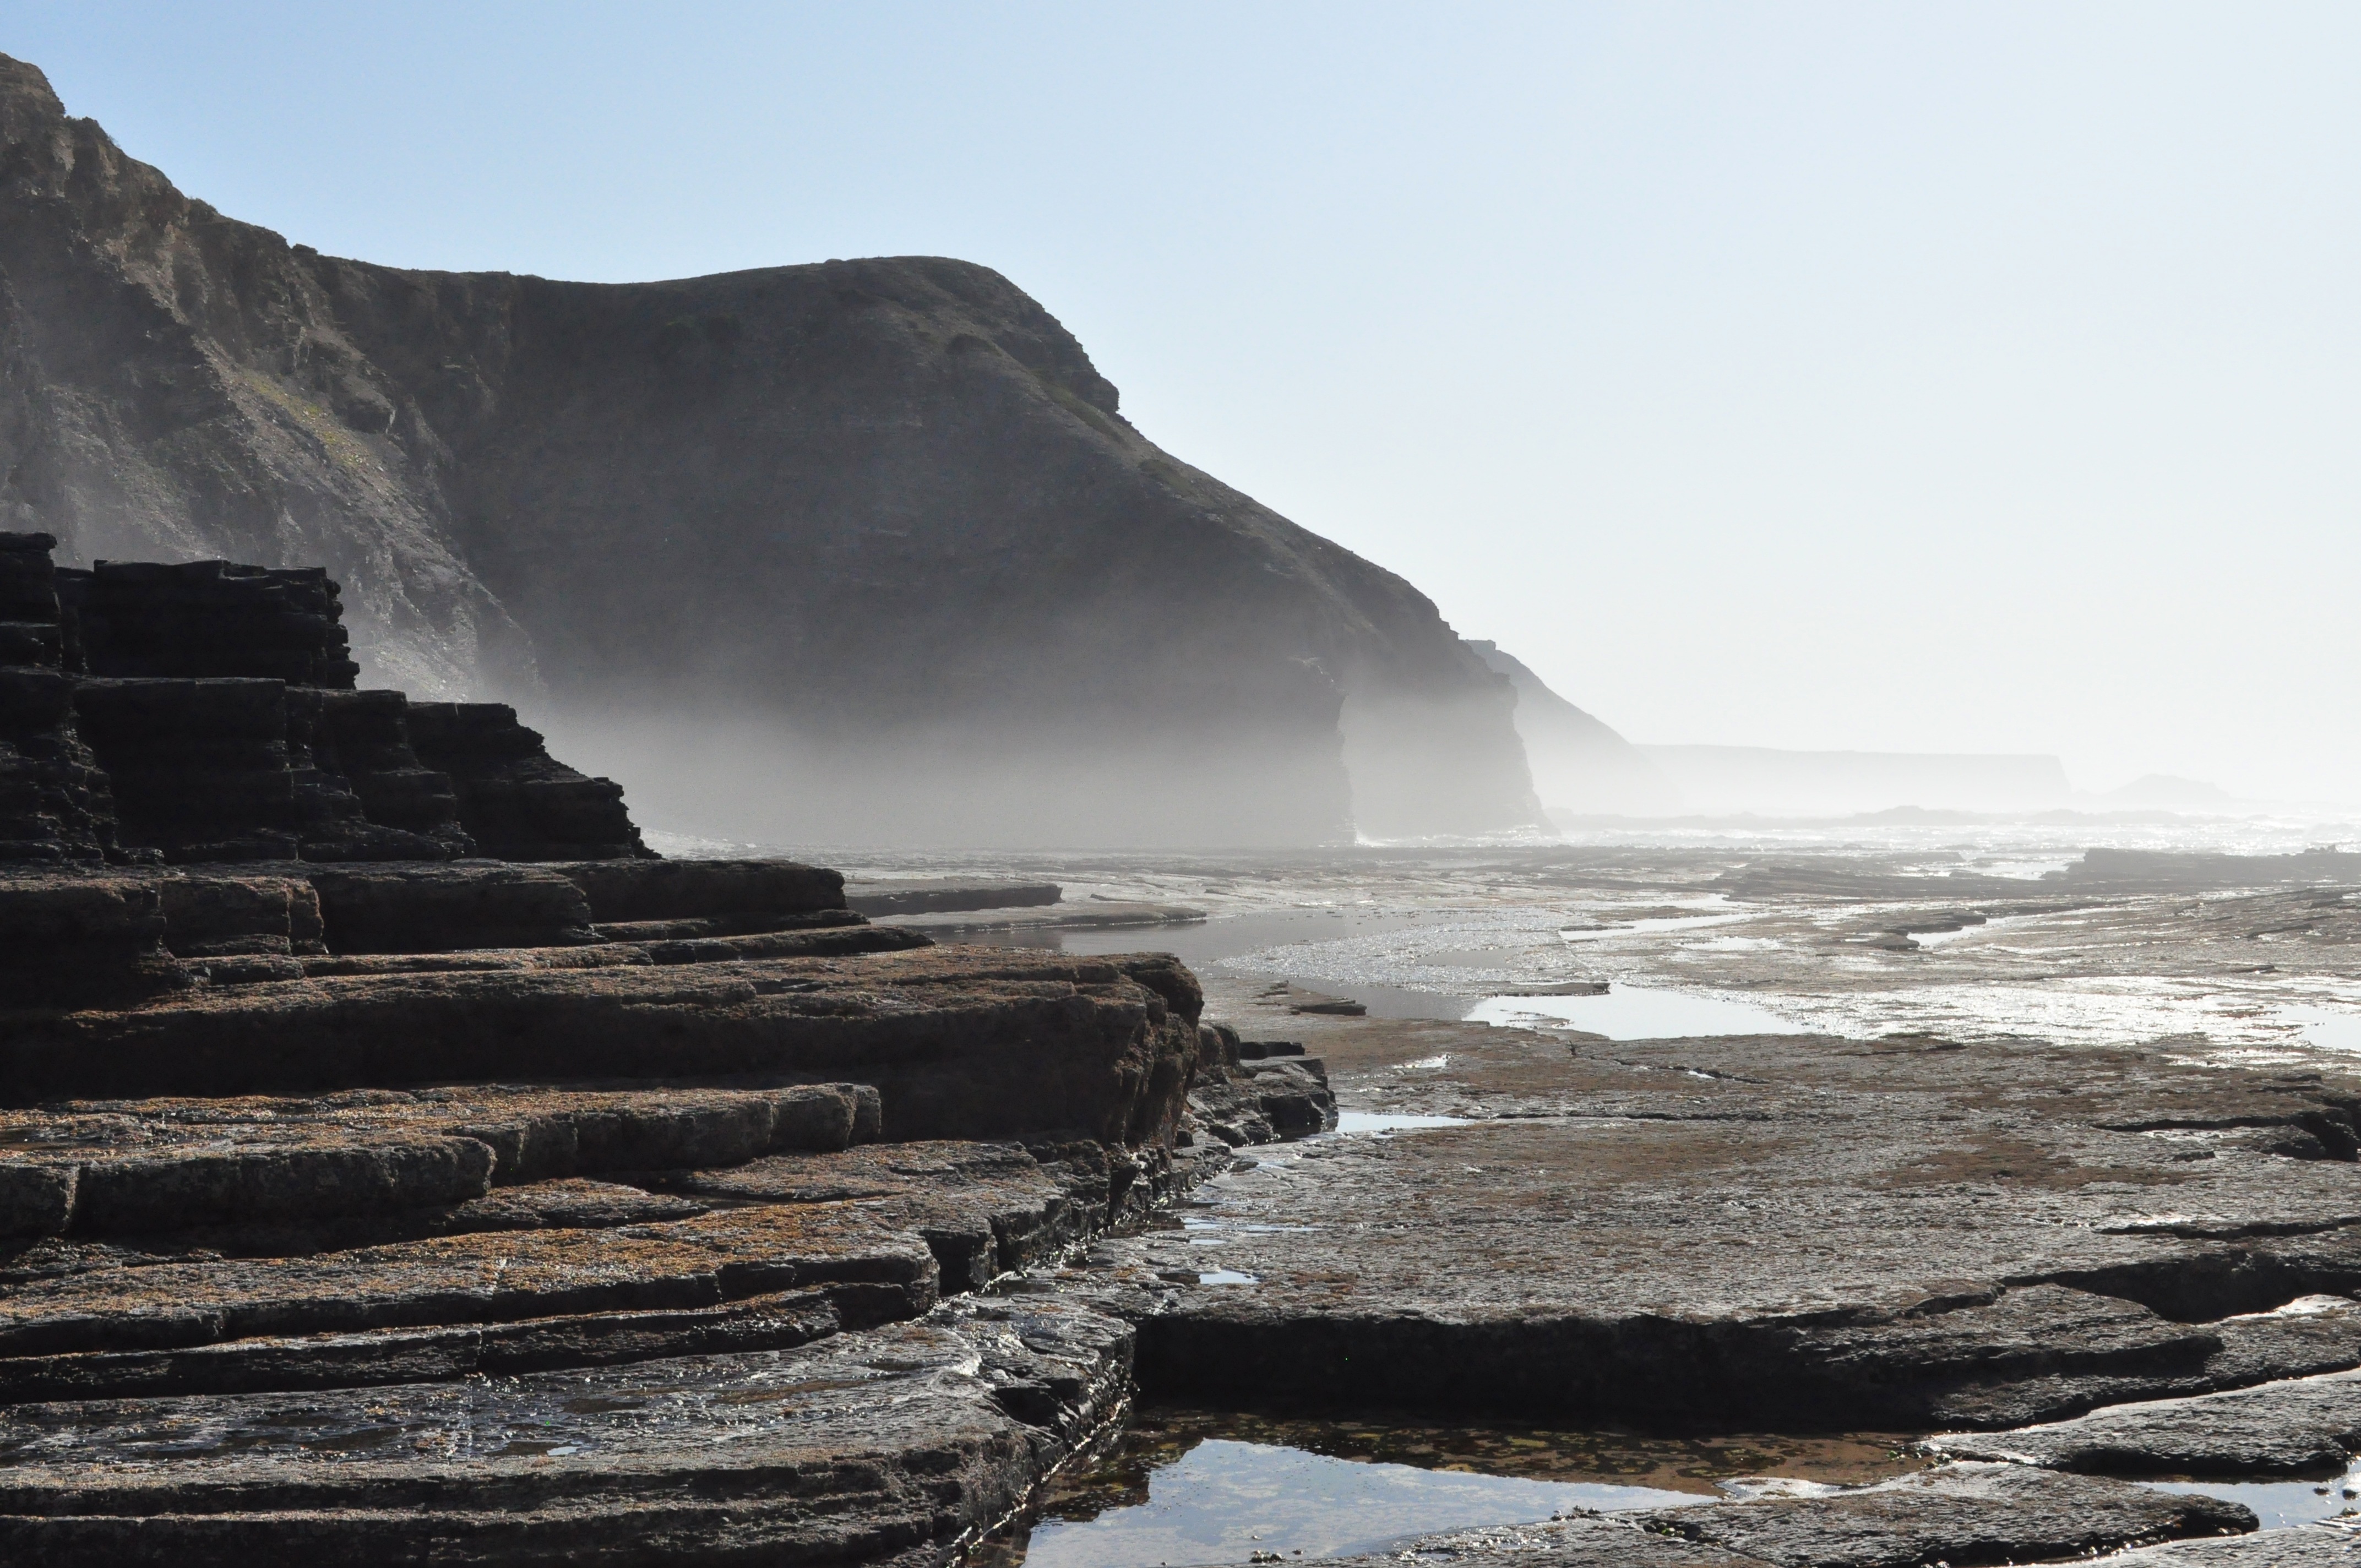
beach, landscape, sea, coast, water, rock, ocean, shore, wave, cliff, ice, surf, spray, bay, terrain, material, body of water, geology, cliffs, rocky coast, cape, atlantic coast, atmospheric phenomenon, wind wave